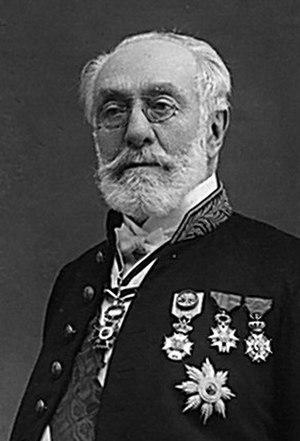
Édouard Otlet en 1887.
Édouard Otlet, né Édouard Barthélemi-Lucien-Joseph Otlet, à Bruxelles le 13 juin 1842 et mort à Blanquefort le 20 octobre 1907, est un politicien et entrepreneur belge du XIXᵉ siècle. Il se lance dans le secteur des tramways.